2012 Africa Cup of Nations

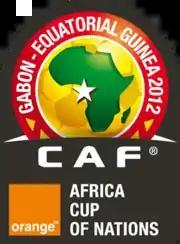

The 2012 Africa Cup of Nations, also known as the Orange Africa Cup of Nations for sponsorship reasons, was the 28th edition of the Africa Cup of Nations, the football championship of Africa organized by the Confederation of African Football (CAF).